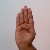
The image shows a hand gesture representing the letter 'B' in Indian Sign Language.